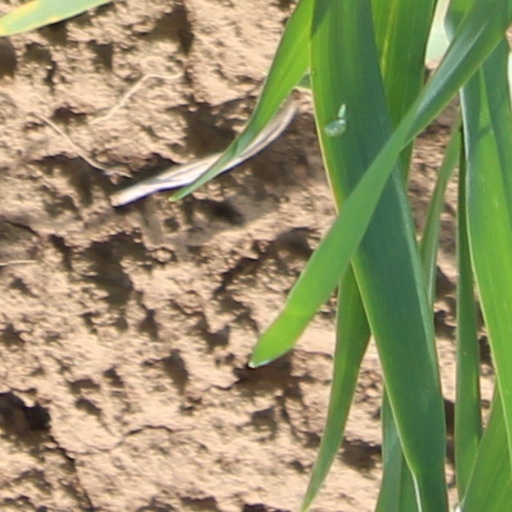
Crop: wheat